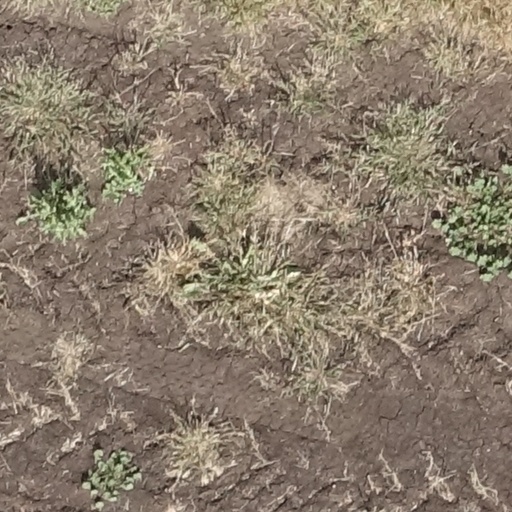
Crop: sorghum